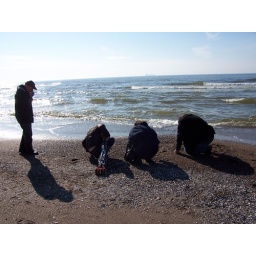
Picking up rocks on the beach is a popular pastime. Keith and Sarah are joined by 2 strangers.